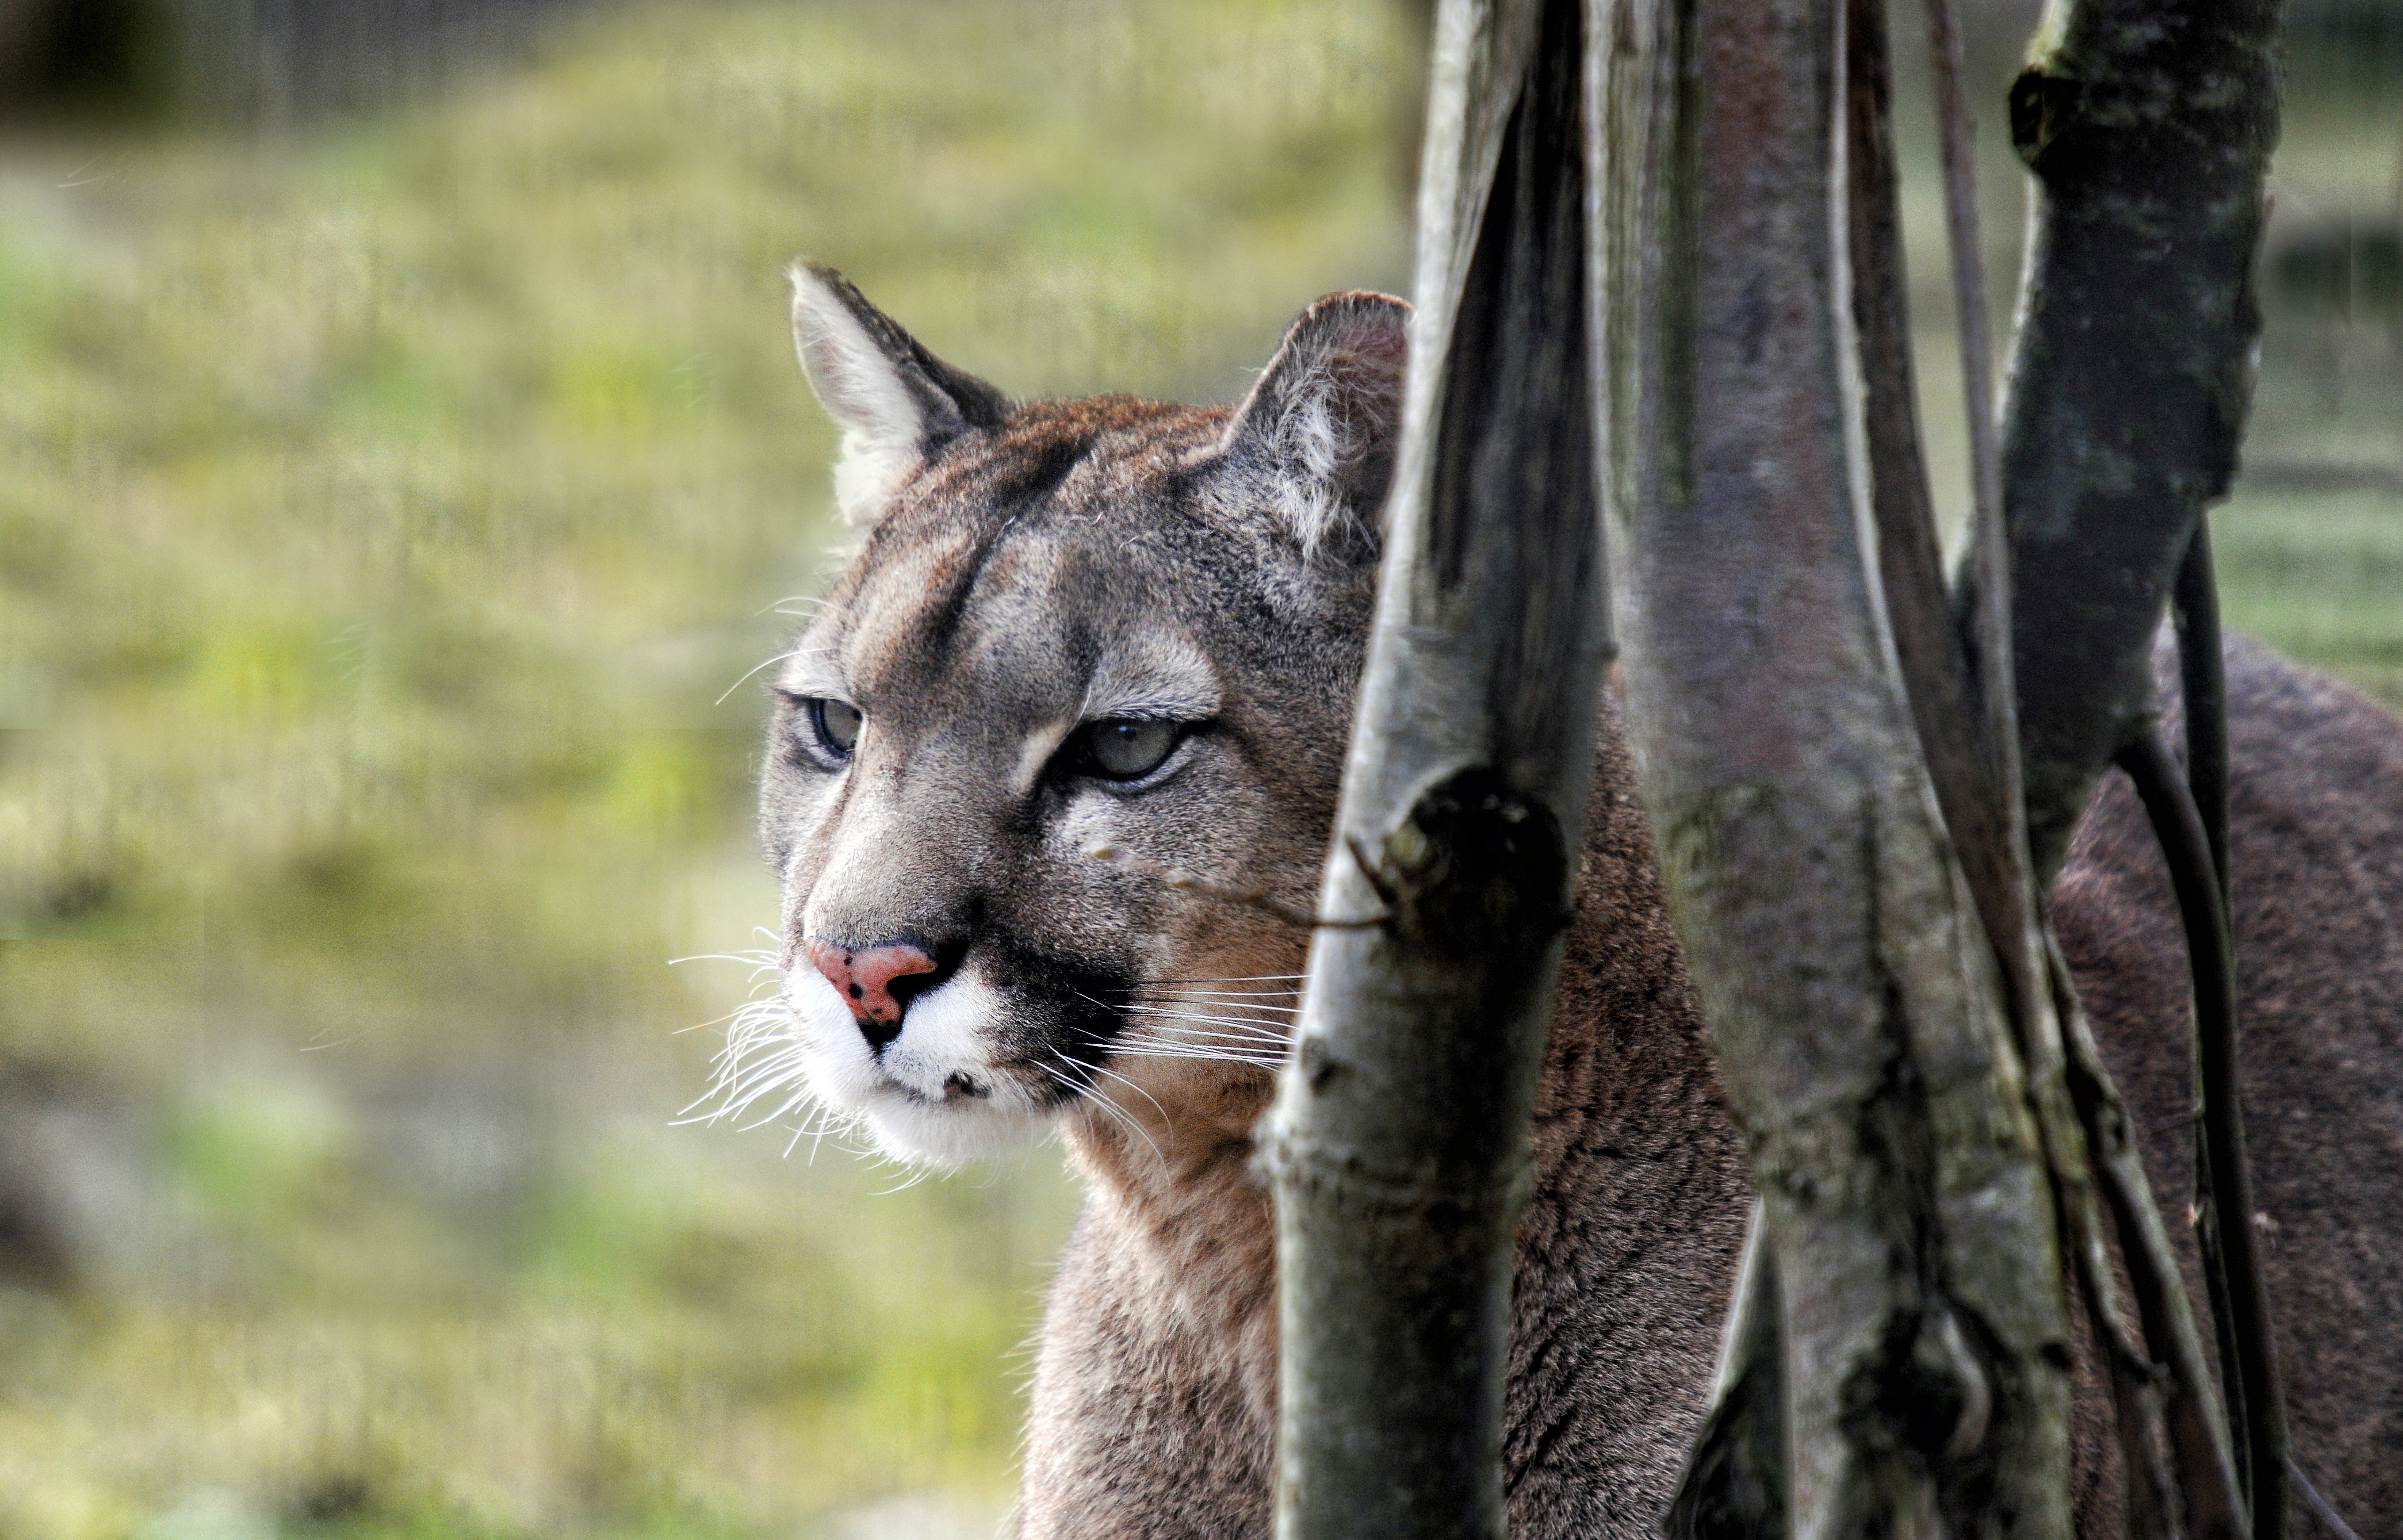
nature, animal, wildlife, wild, cat, africa, feline, mammal, fauna, wild animal, whiskers, look, vertebrate, il, cougar, puma, tawny, wild cat, small to medium sized cats, cat like mammal